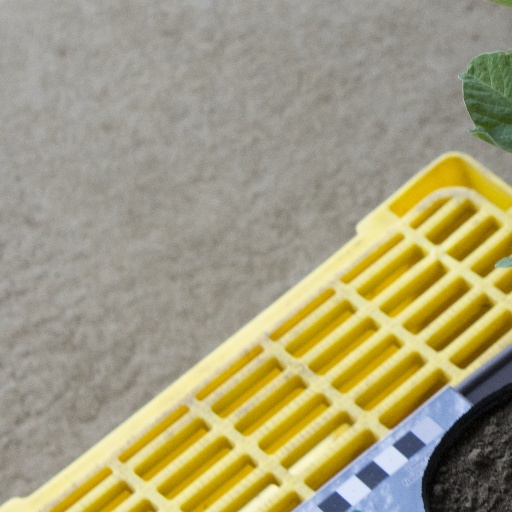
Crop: soybean